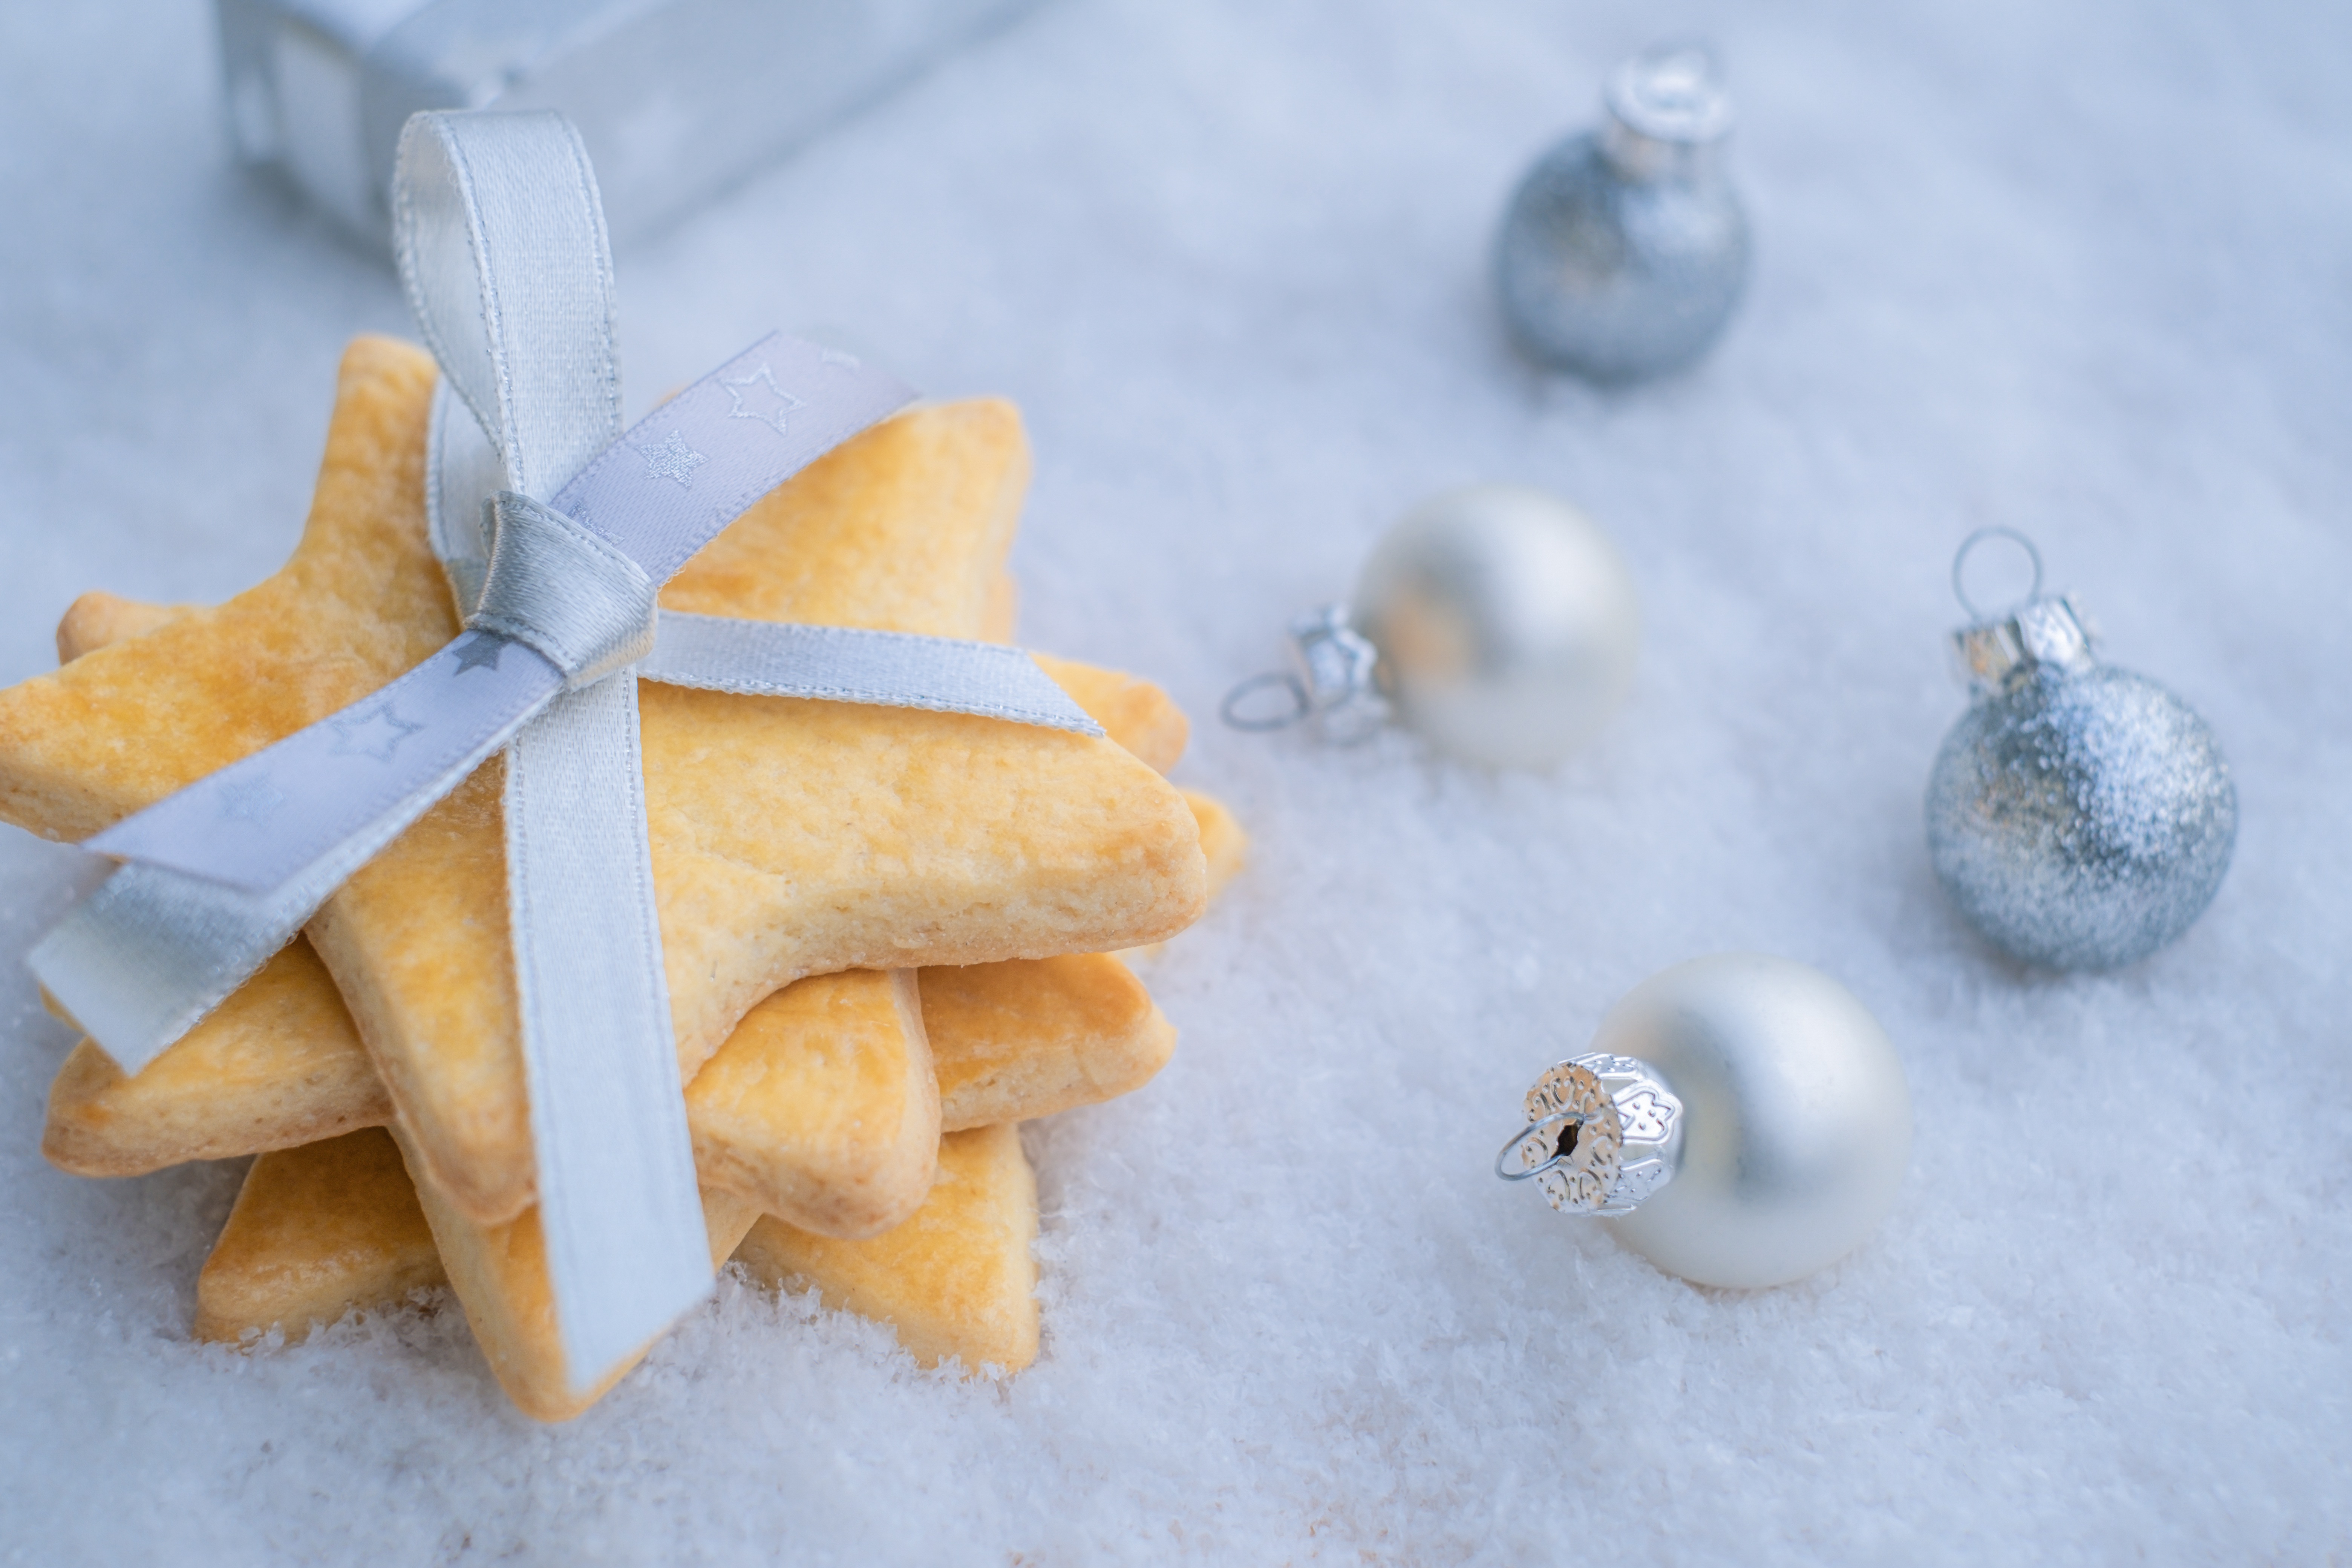
natural, food, wood, ingredient, tree, recipe, finger food, dish, cuisine, baked goods, pattern, art, jewellery, cooking, dessert, tableware, snack, star, fashion accessory, petal, table, still life photography, cookies and crackers